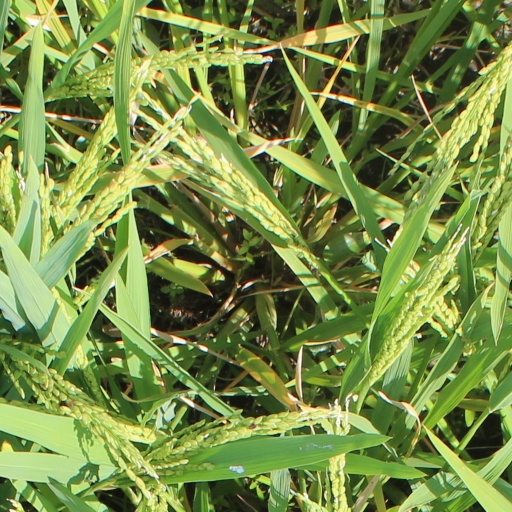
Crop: rice